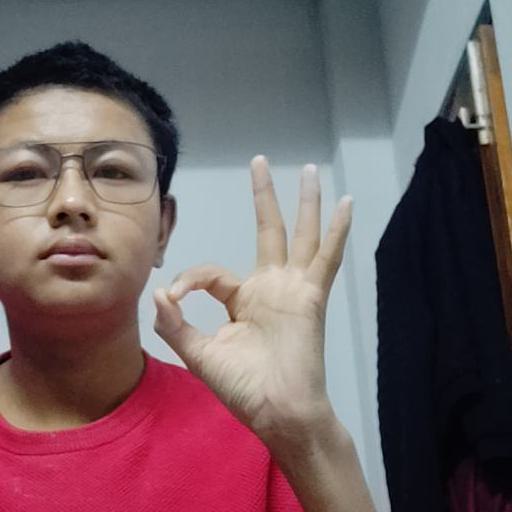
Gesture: ok